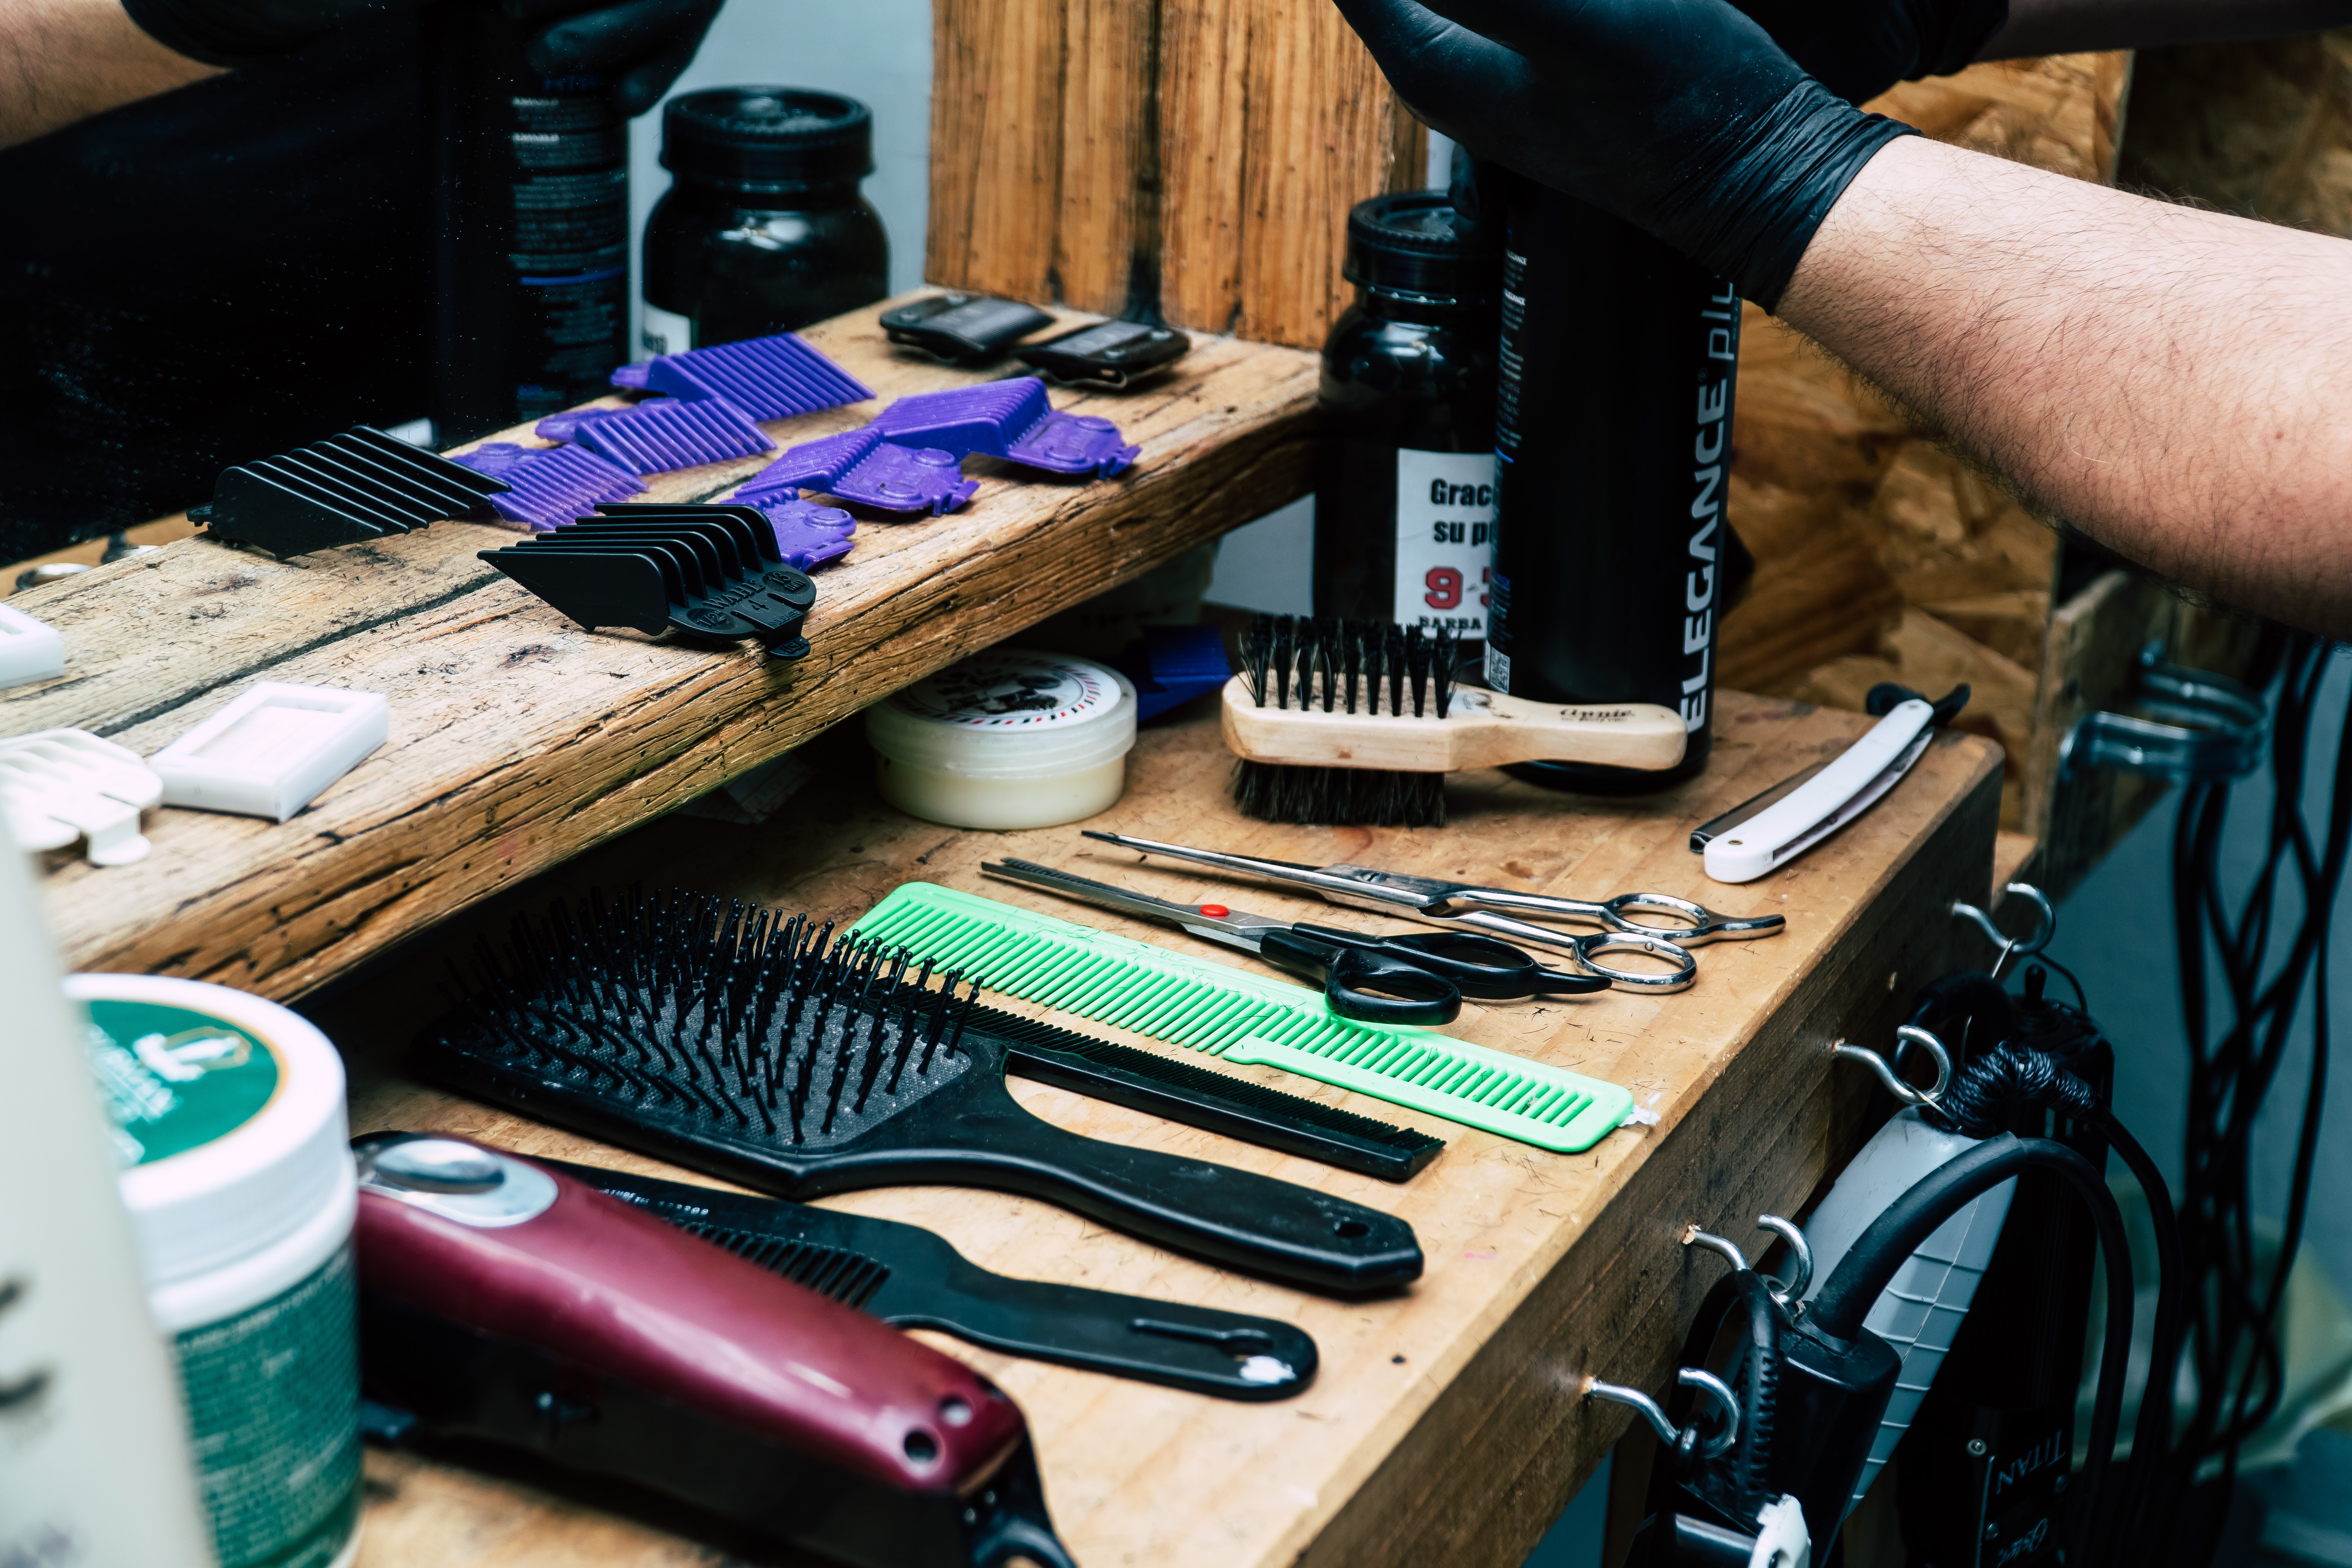
hand, Everyday carry, tool, finger, shoe, nail